Castle Museum (Saginaw, Michigan)

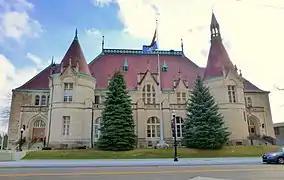
The Castle Museum of Saginaw County History

The Castle Museum, previously known as Castle Station or Saginaw Post Office, in Saginaw, Michigan, United States is a historic structure on the National Register of Historic Places. It is currently the home of the Historical Society of Saginaw County and officially known as the Castle Museum of Saginaw County History.